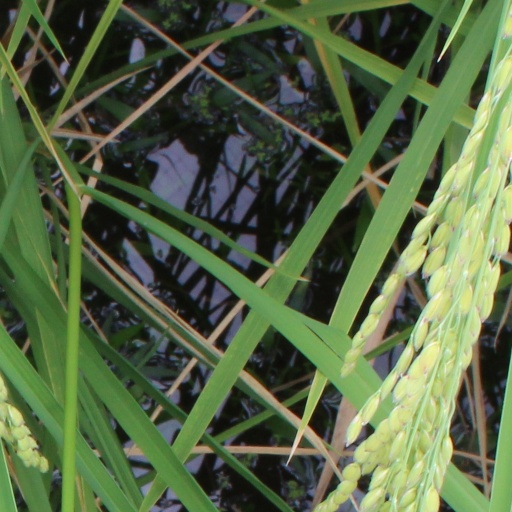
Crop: rice